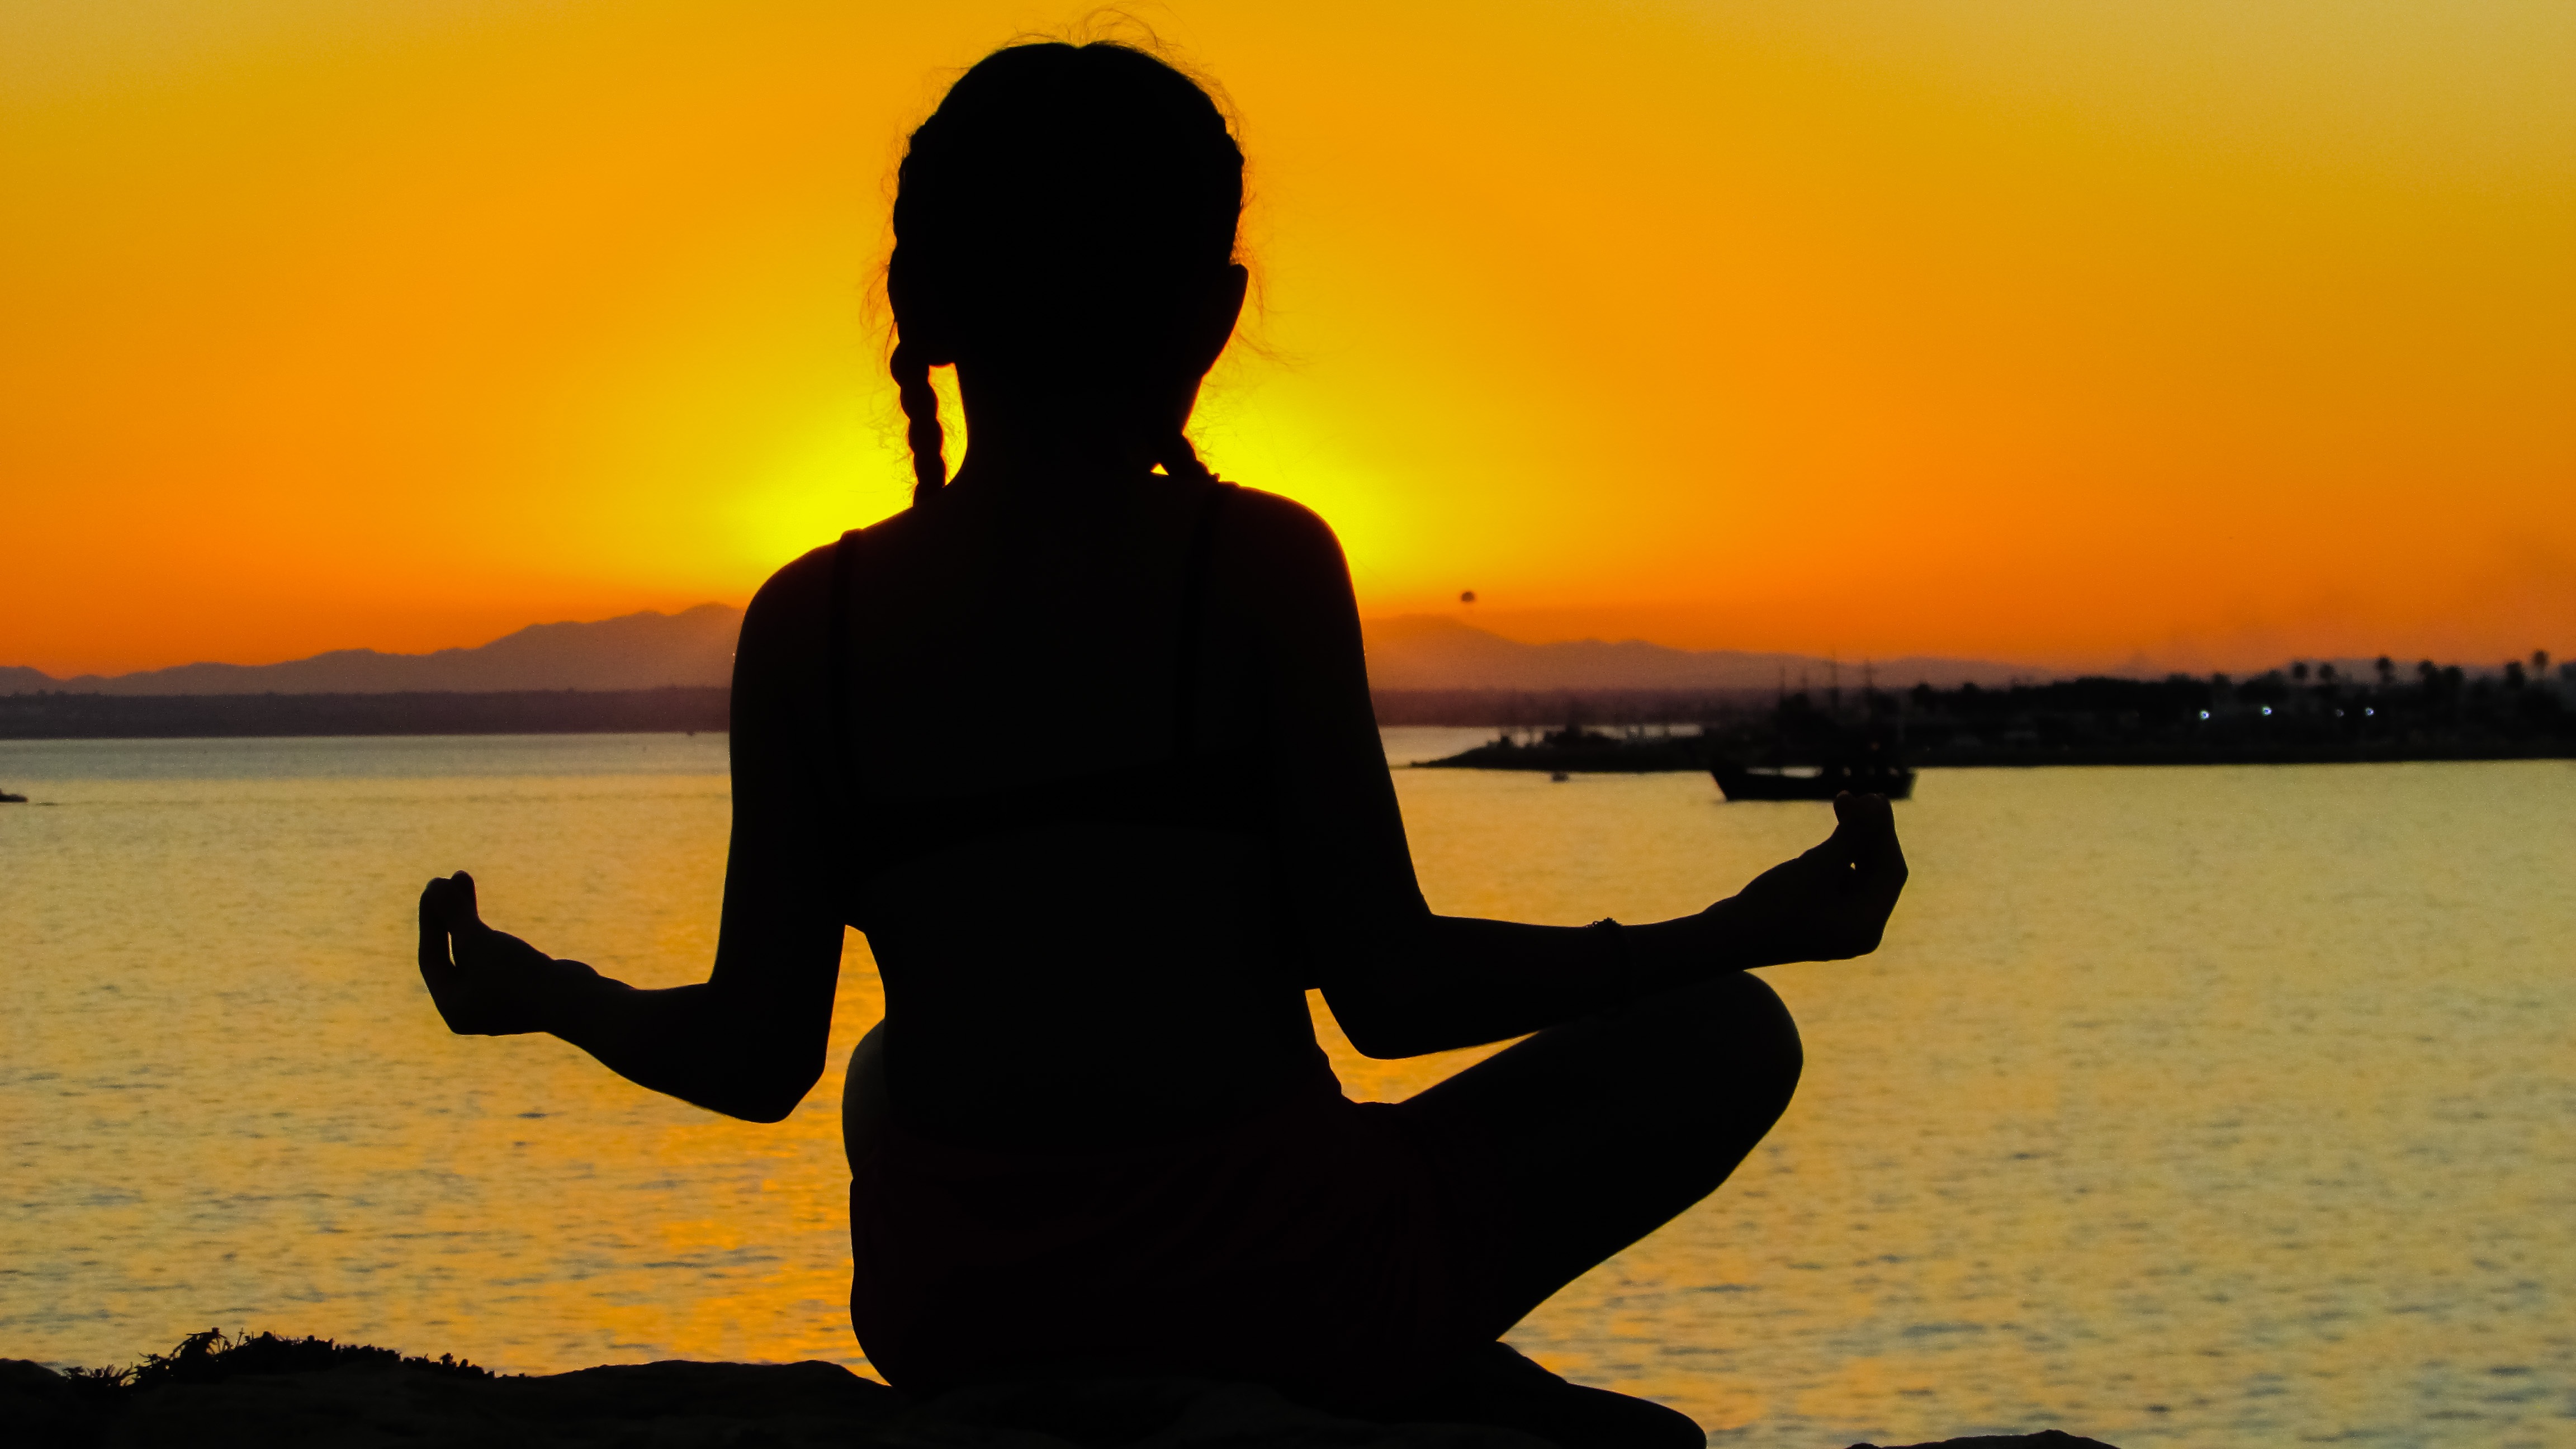
silhouette, girl, sunset, morning, dusk, evening, sitting, shadow, relaxation, meditation, spirituality, sunset colors, human positions, human action, physical fitness